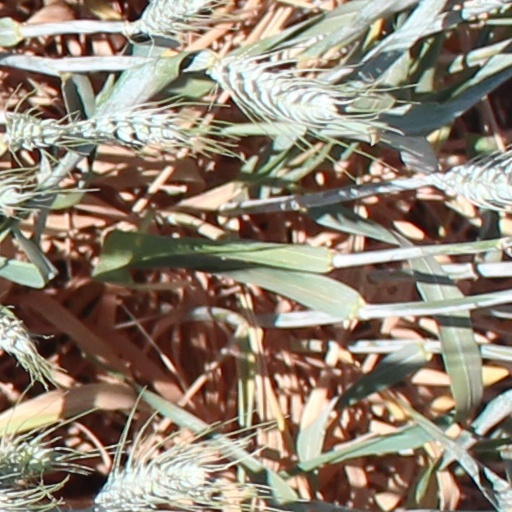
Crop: wheat